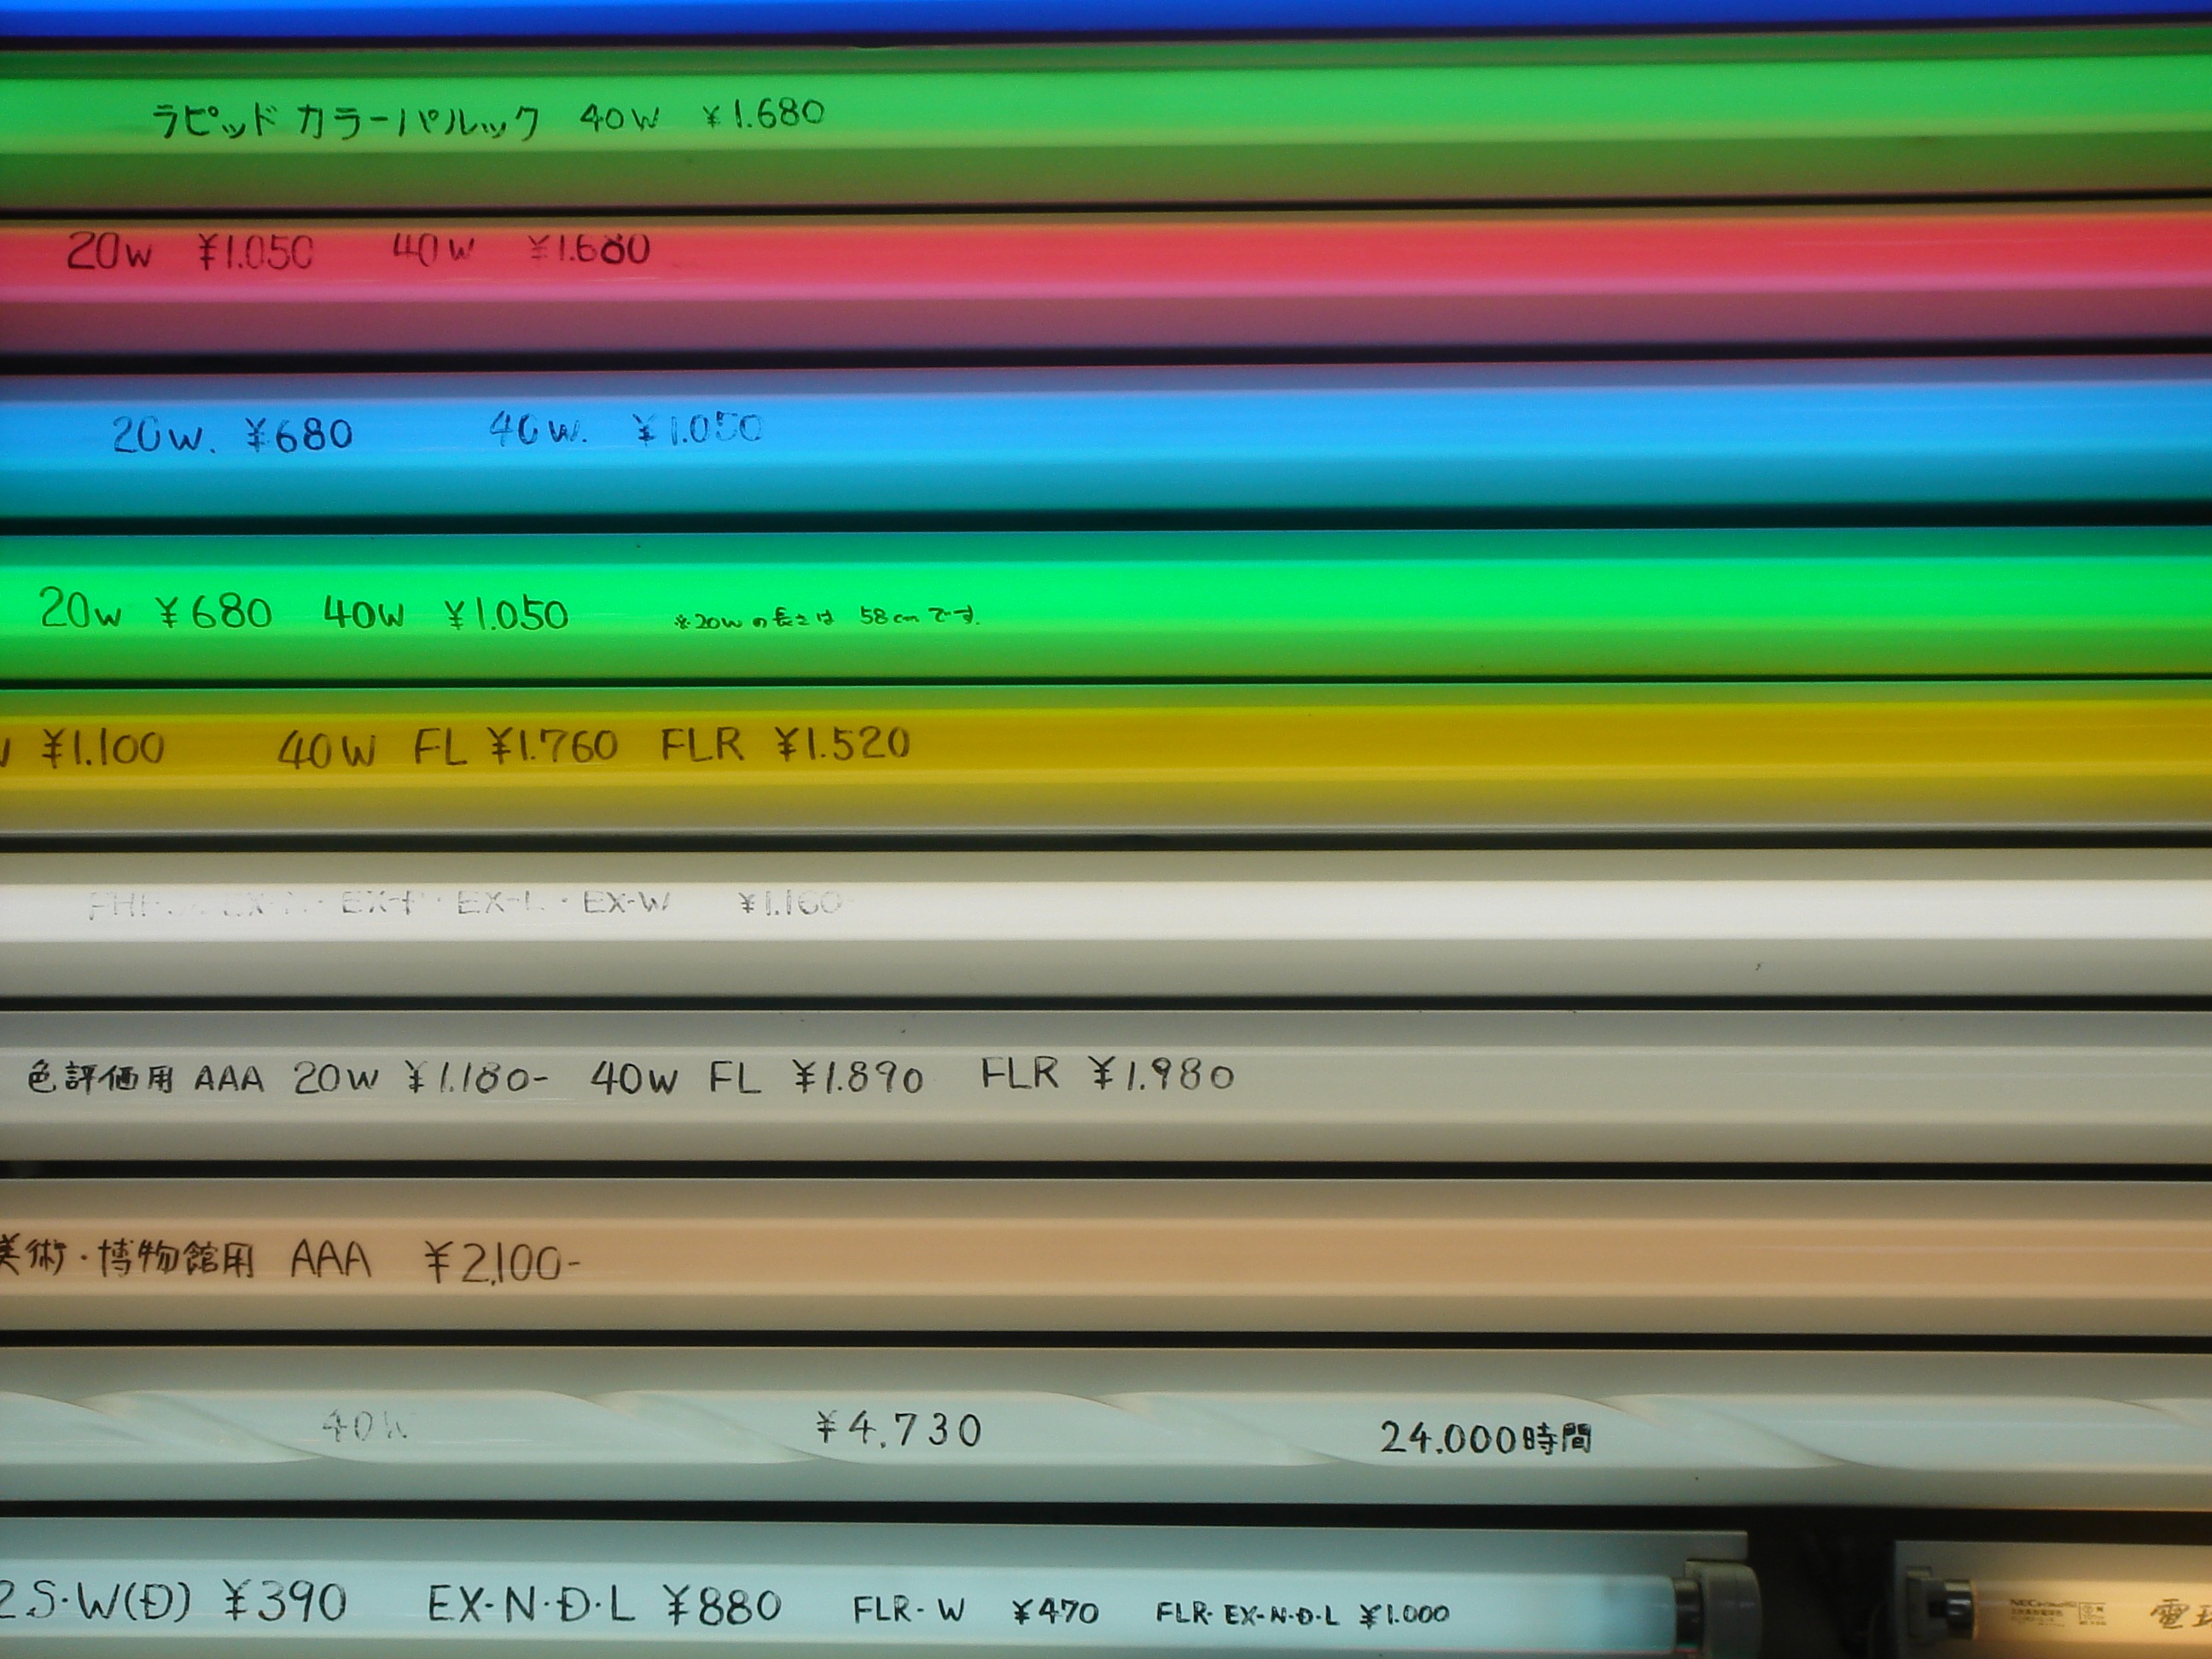
book, line, color, japan, fluorescent, font, colors, fun, design, text, diversity, beauty, shape